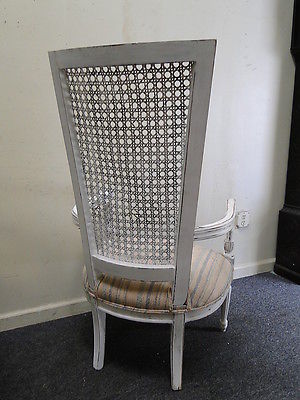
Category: chair